Régnard Peaks

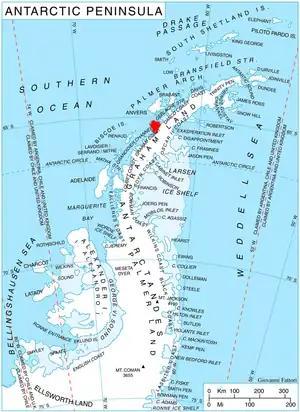
Location of Kyiv Peninsula in Graham Land, Antarctic Peninsula.

Régnard Peaks is a group of rounded, snow-covered peaks probably over , standing north of Mount Peary on Kyiv Peninsula, on the west coast of Graham Land. They were discovered and named by the French Antarctic Expedition under J.B. Charcot, 1908–10.